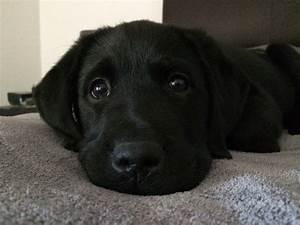
dog